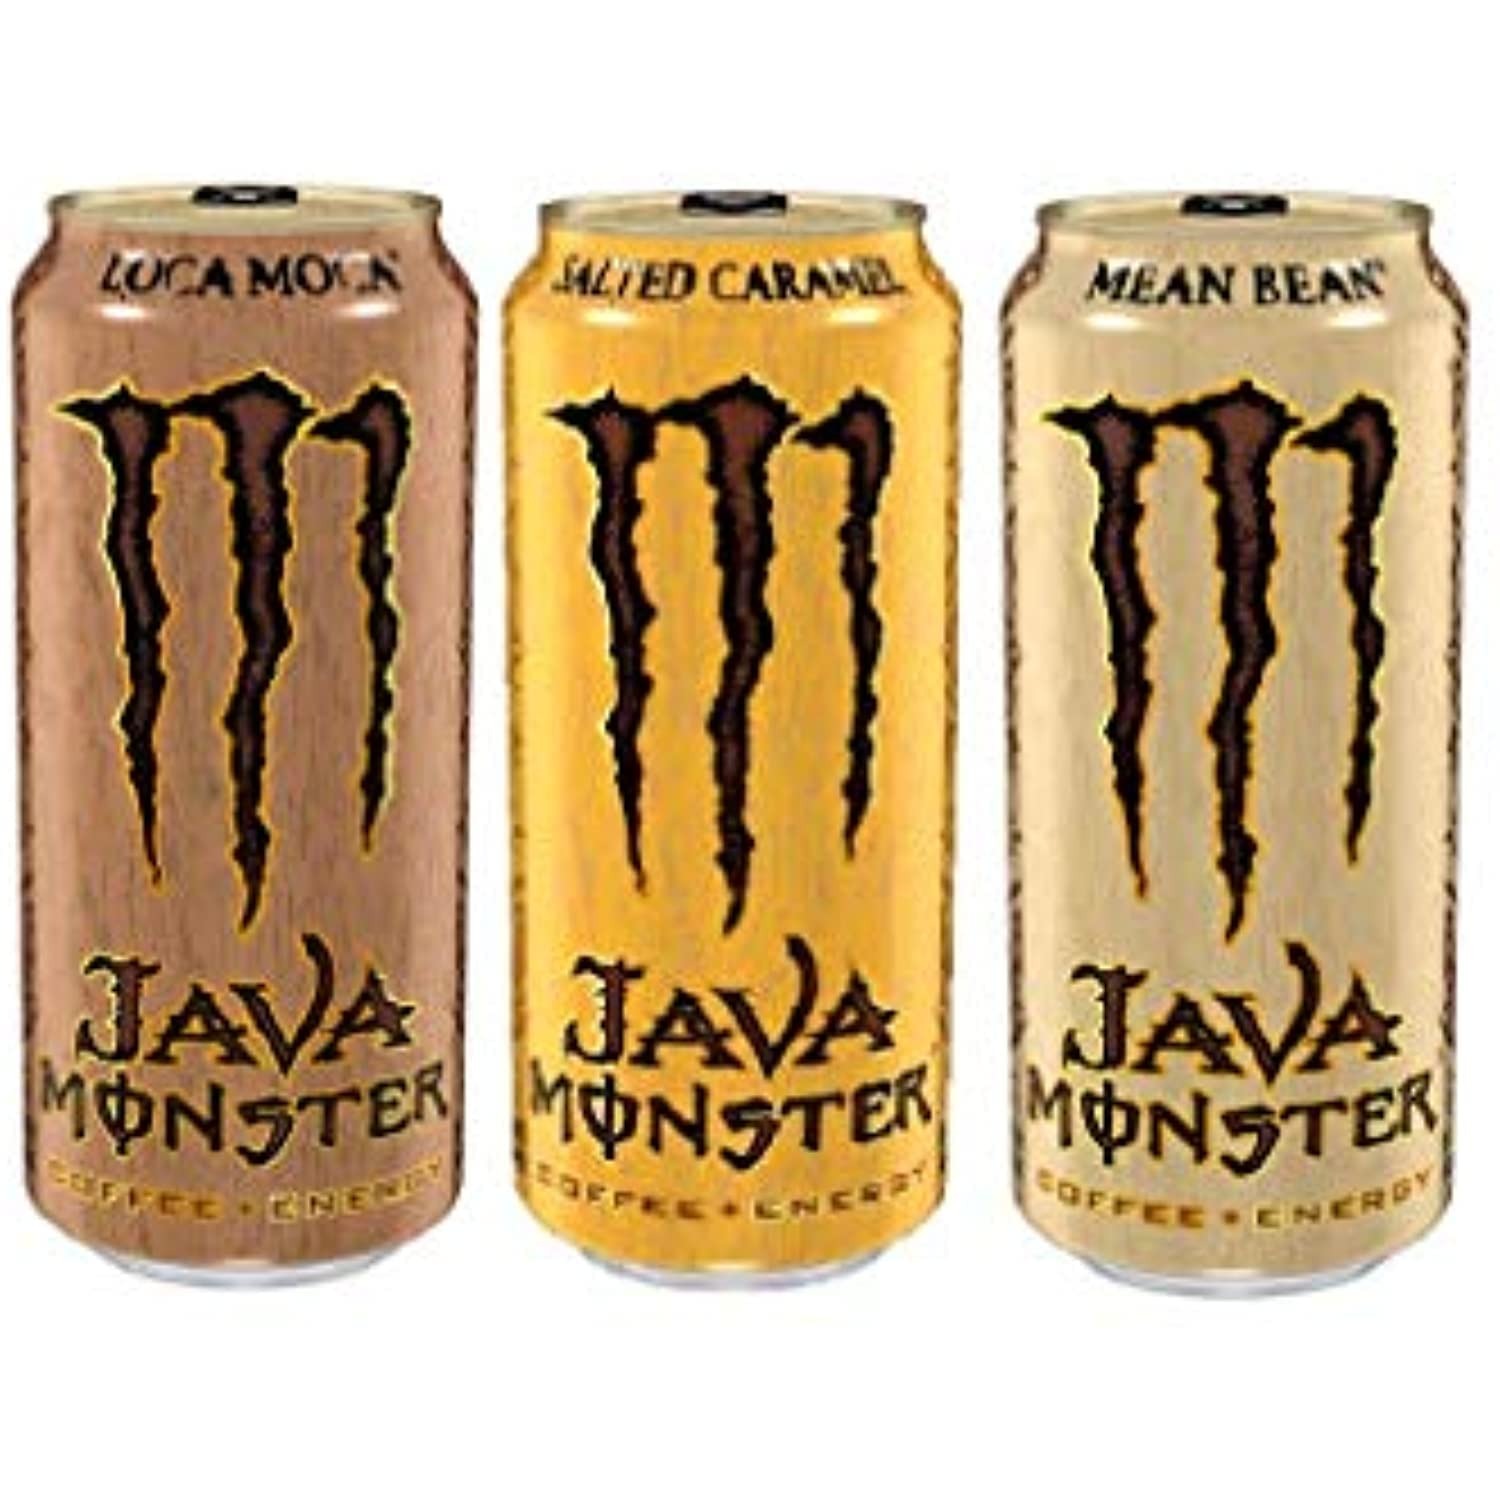
Item Name: Java Monster, Coffee + Energy Drink, 3 Flavor Variety Pack 15 Ounce (Pack of 24)
Value: 24.0
Unit: Count

Price: 79.95